John Breckinridge (U.S. Attorney General)

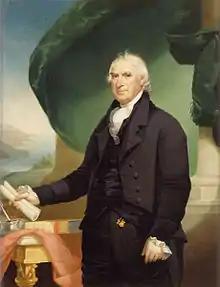
George Clinton was nominated for vice president in 1804 instead of Breckinridge.

The Democratic-Republican congressional caucus convened February 25, 1804. Contrary to previous conventions, the proceedings were open and formal. Afraid that taking vice presidential nominations from the floor would precipitate divisive oratory, chairman Stephen Bradley called for open balloting for the nomination. New York's George Clinton received a majority with 67 votes; Breckinridge garnered 20 votes, mostly from western delegates, and the remaining votes were scattered among 4 other candidates. Historian James C. Klotter concluded that the solons felt a ticket composed of Jefferson, a Virginian, and Breckinridge, a former Virginian, made little political sense. Breckinridge acceded to the choice; some reports hold that he asked his colleagues not to vote for him at all. Before the caucus adjourned, a thirteen-man committee was formed to promote the election of the Democratic-Republican ticket; Breckinridge represented Kentucky on the committee.